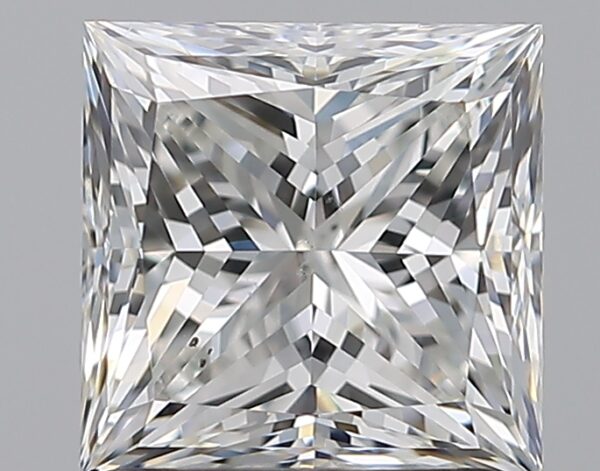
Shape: princess
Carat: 1.5
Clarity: SI1
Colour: G
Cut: VG
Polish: EX
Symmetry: EX
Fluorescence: N
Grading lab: GIA
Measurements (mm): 6.18 x 6.1 x 4.58